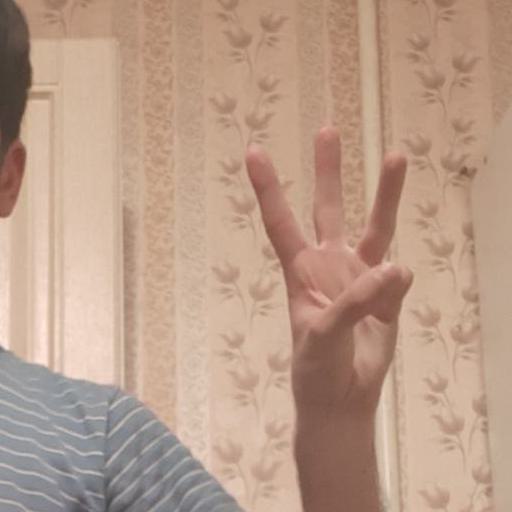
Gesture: three